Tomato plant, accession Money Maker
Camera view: bottom (45 deg); turntable rotation: 240 degrees
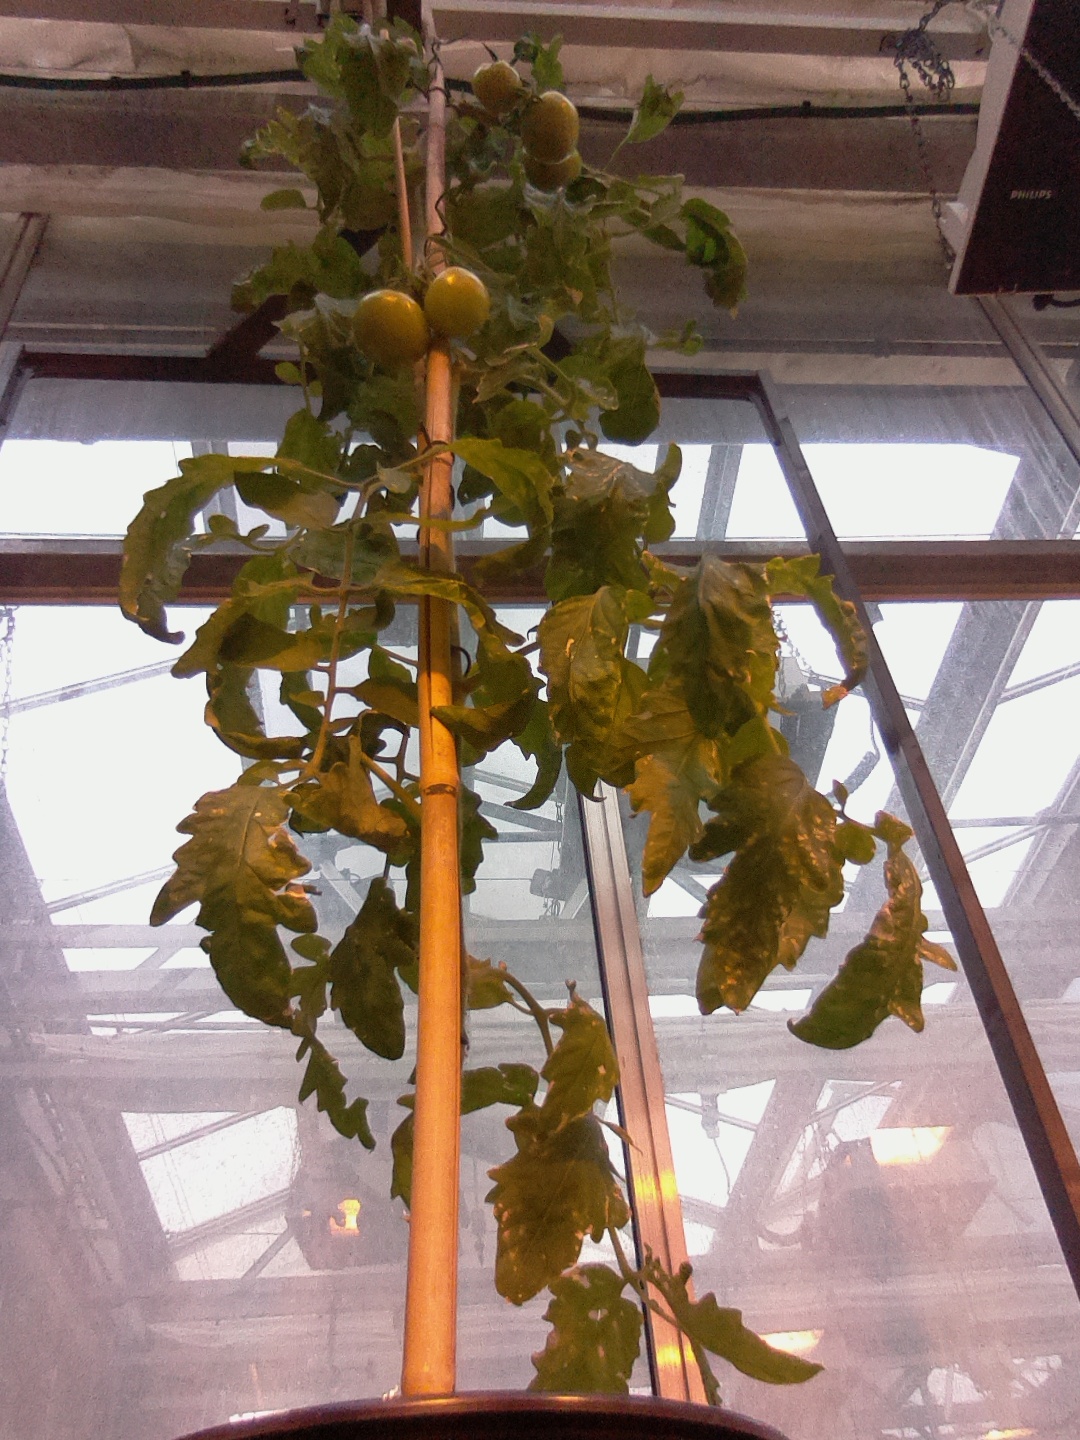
BBCH growth stage 77: 70%-80% of final fruit size